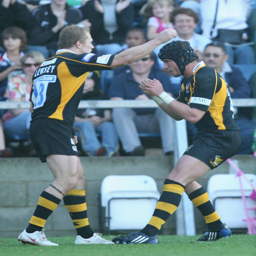
athlete is congratulated by rugby player after scoring a try during the match .